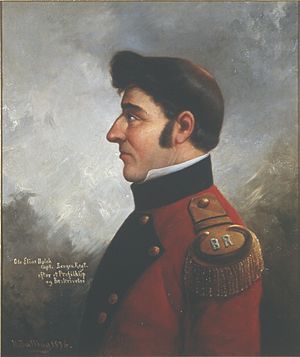
Ole Elias Holck
Ole Elias Holck malet af Ole Peter Hansen Balling efter profilklip og beskrivelse i 1896. Maleriet tilhører Eidsvoll 1814.